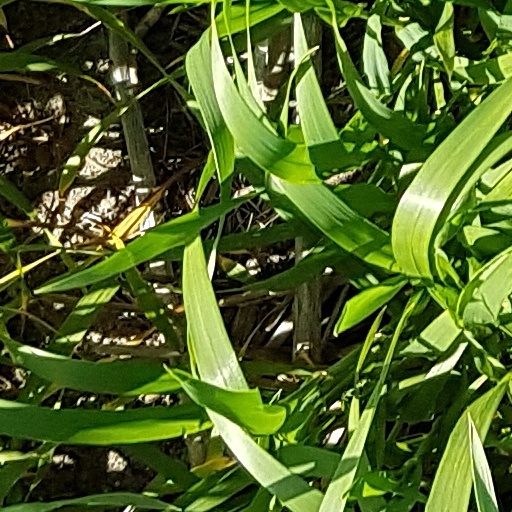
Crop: wheat